The Great Vazquez

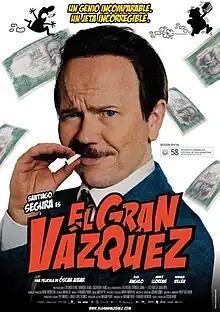
Theatrical release poster

The Great Vazquez is a 2010 Spanish biographical comedy-drama film directed and written by Óscar Aibar which stars Santiago Segura as the title character alongside Álex Angulo, Mercè Llorens and Enrique Villén.